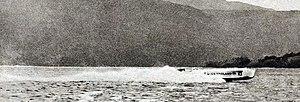
18 juillet 1932, Kaye Don devant 20.000 spectateurs au Loch Lomond, sur 'Miss England III' (192,82 kmh).
Kaye Ernest Donsky, dit Kaye Don, né le 10 avril 1891 à Dublin et décédé le 29 août 1981 à Chobham à 90 ans, est un ancien pilote automobile et motocycliste irlandais, sur circuits, également skeeper.
Le record de vitesse aquatique est ratifié par l'Union internationale motonautique. Obtenu par le Spirit of Australia, il est actuellement de 511 km/h et date de 1978.